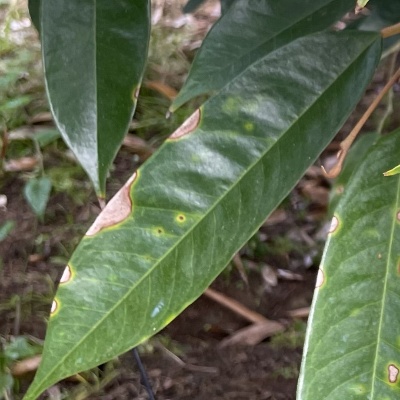
Label: Leaf_Phomopsis